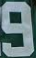
Number: 9